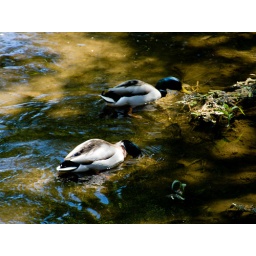
two ducks in a small river